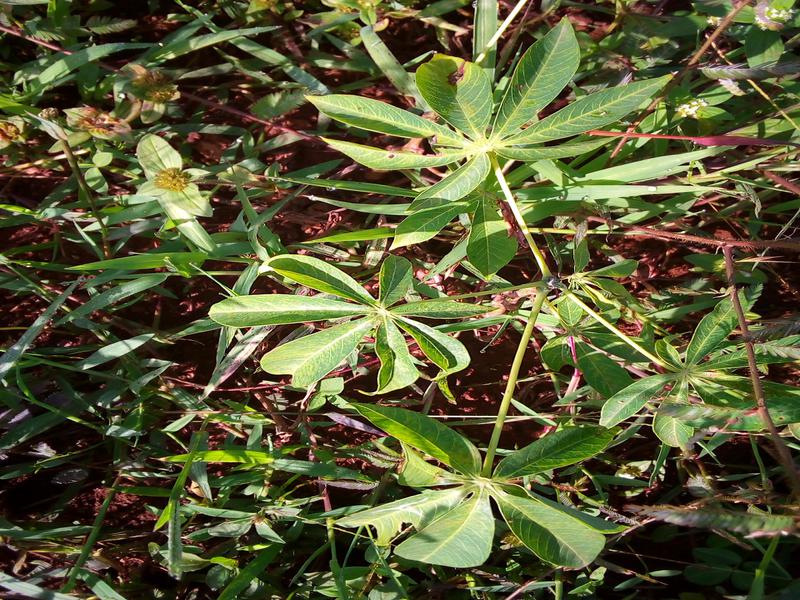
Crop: cassava
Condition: healthy